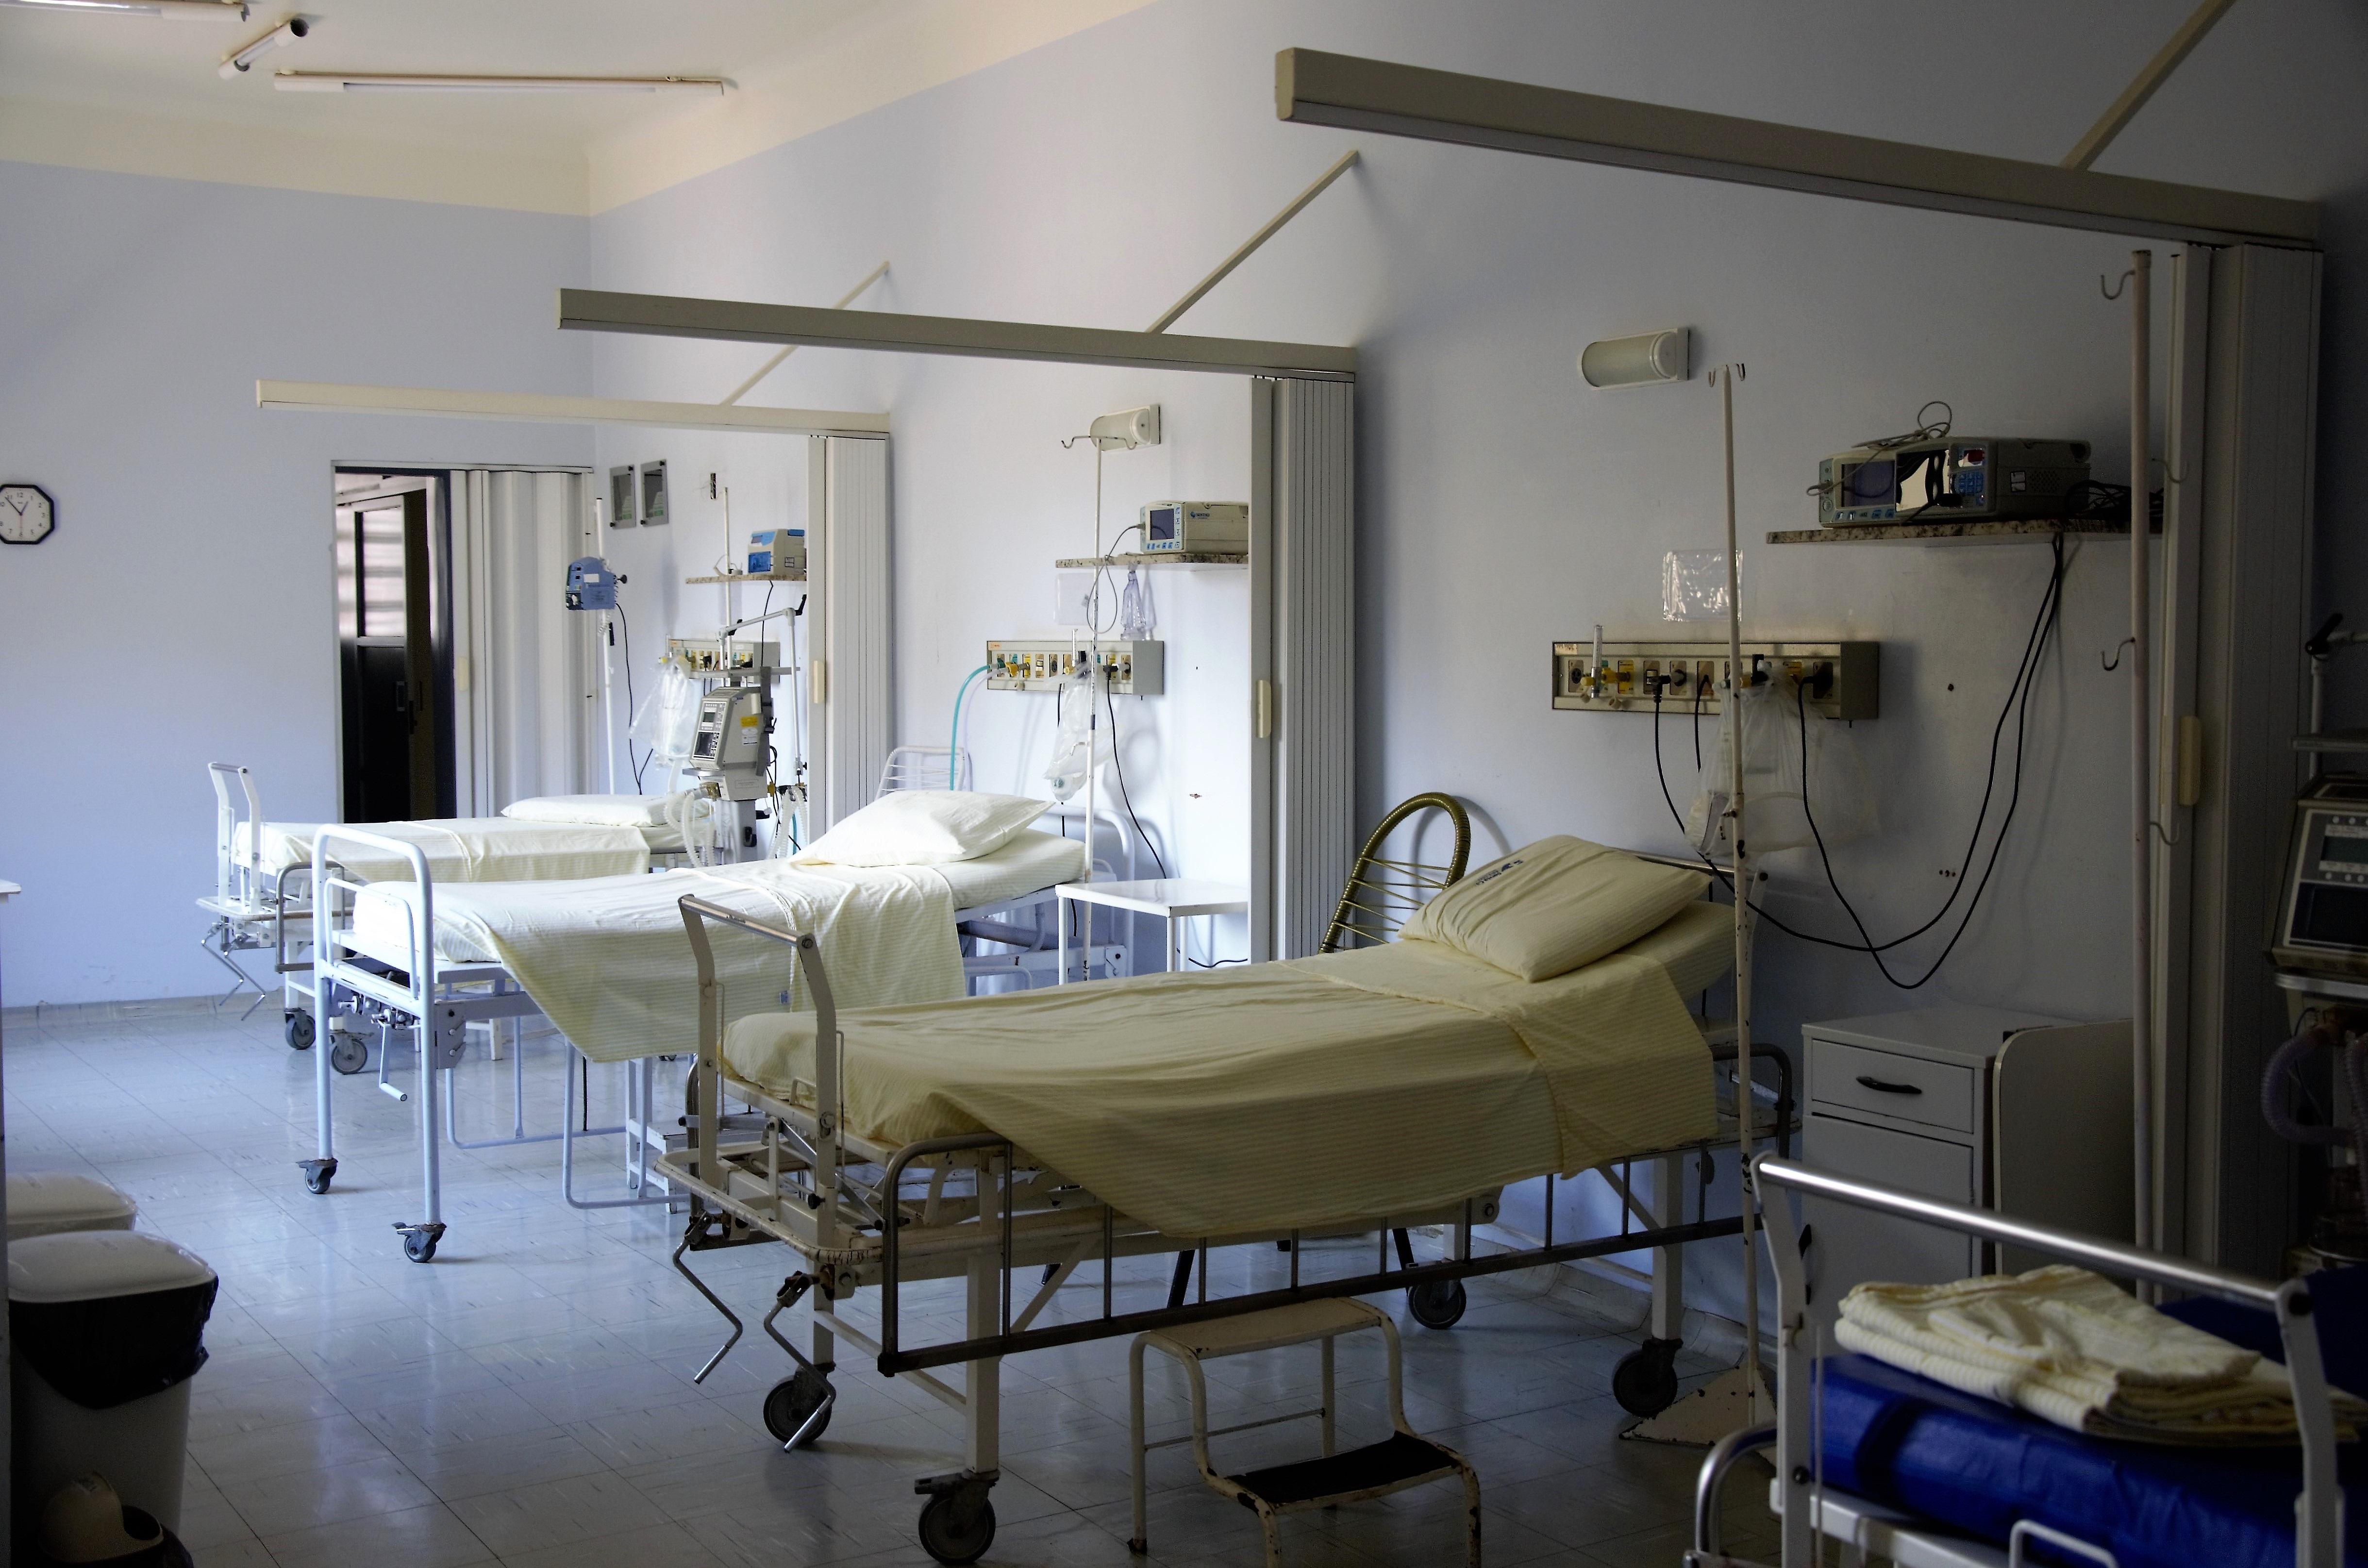
building, property, room, interior design, bed, hospital, clinic, doctor, medical, surgery, operating theater